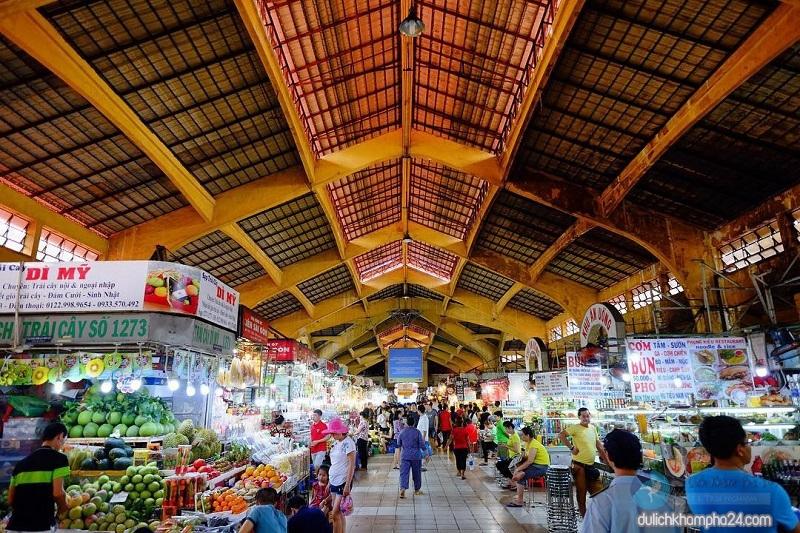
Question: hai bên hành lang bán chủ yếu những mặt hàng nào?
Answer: trái cây, thực phẩm